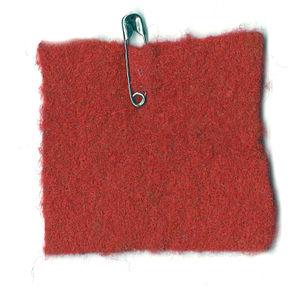
Carré rouge en feutre distribué par les étudiants en grève de l'Université de Montréal
Le carré rouge est, au Québec, un symbole politique d'opposition à l'appauvrissement et à l’augmentation des tarifs des services publics. Le carré rouge symbolise particulièrement le soutien à la grève étudiante de 2012 et au mouvement étudiant québécois. Il est habituellement épinglé à un vêtement. Il est associé à un jeu de mots : « carrément dans le rouge ».
La grève étudiante québécoise de 2012 désigne l'ensemble des événements, mouvement sociaux et perturbations induits par une grève étudiante générale et illimitée dans certains établissements d'enseignement supérieur québécois du 13 février au 7 septembre 2012. Cette grève étudiante, la plus longue et la plus imposante de l'histoire du Québec et du Canada, est principalement en réponse à l'augmentation projetée des droits de scolarité universitaires pour la période 2012 à 2017 dans le budget provincial 2012-2013 du gouvernement du Parti libéral de Jean Charest. L'élection du gouvernement péquiste de Pauline Marois le 4 septembre 2012 et l'annulation par décret de la hausse des frais de scolarité entraine de facto la cessation du conflit.